Sonic X-treme

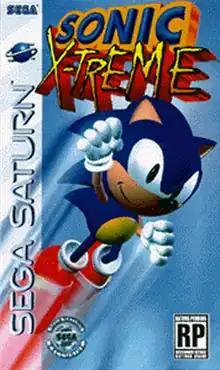
Conceptual box art

Sonic X-treme was a platform game developed by Sega Technical Institute from 1994 until its cancellation in 1996. It was planned as the first fully 3D "Sonic the Hedgehog" game, taking Sonic into the 3D era of video games, and the first original "Sonic" game for the Sega Saturn. The storyline followed Sonic on his journey to stop Doctor Robotnik from stealing six magic rings from Tiara Boobowski and her father. "X-treme" featured open levels rotating around a fixed center of gravity and, like previous "Sonic" games, featured collectible rings and fast-paced gameplay.